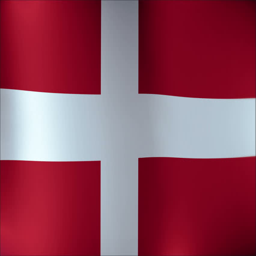
flag waving in the wind .